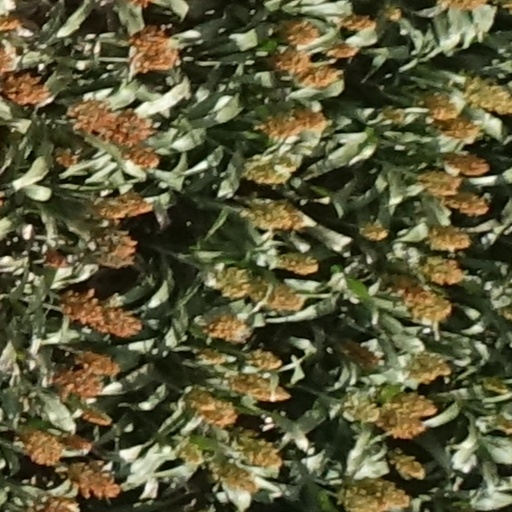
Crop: sorghum